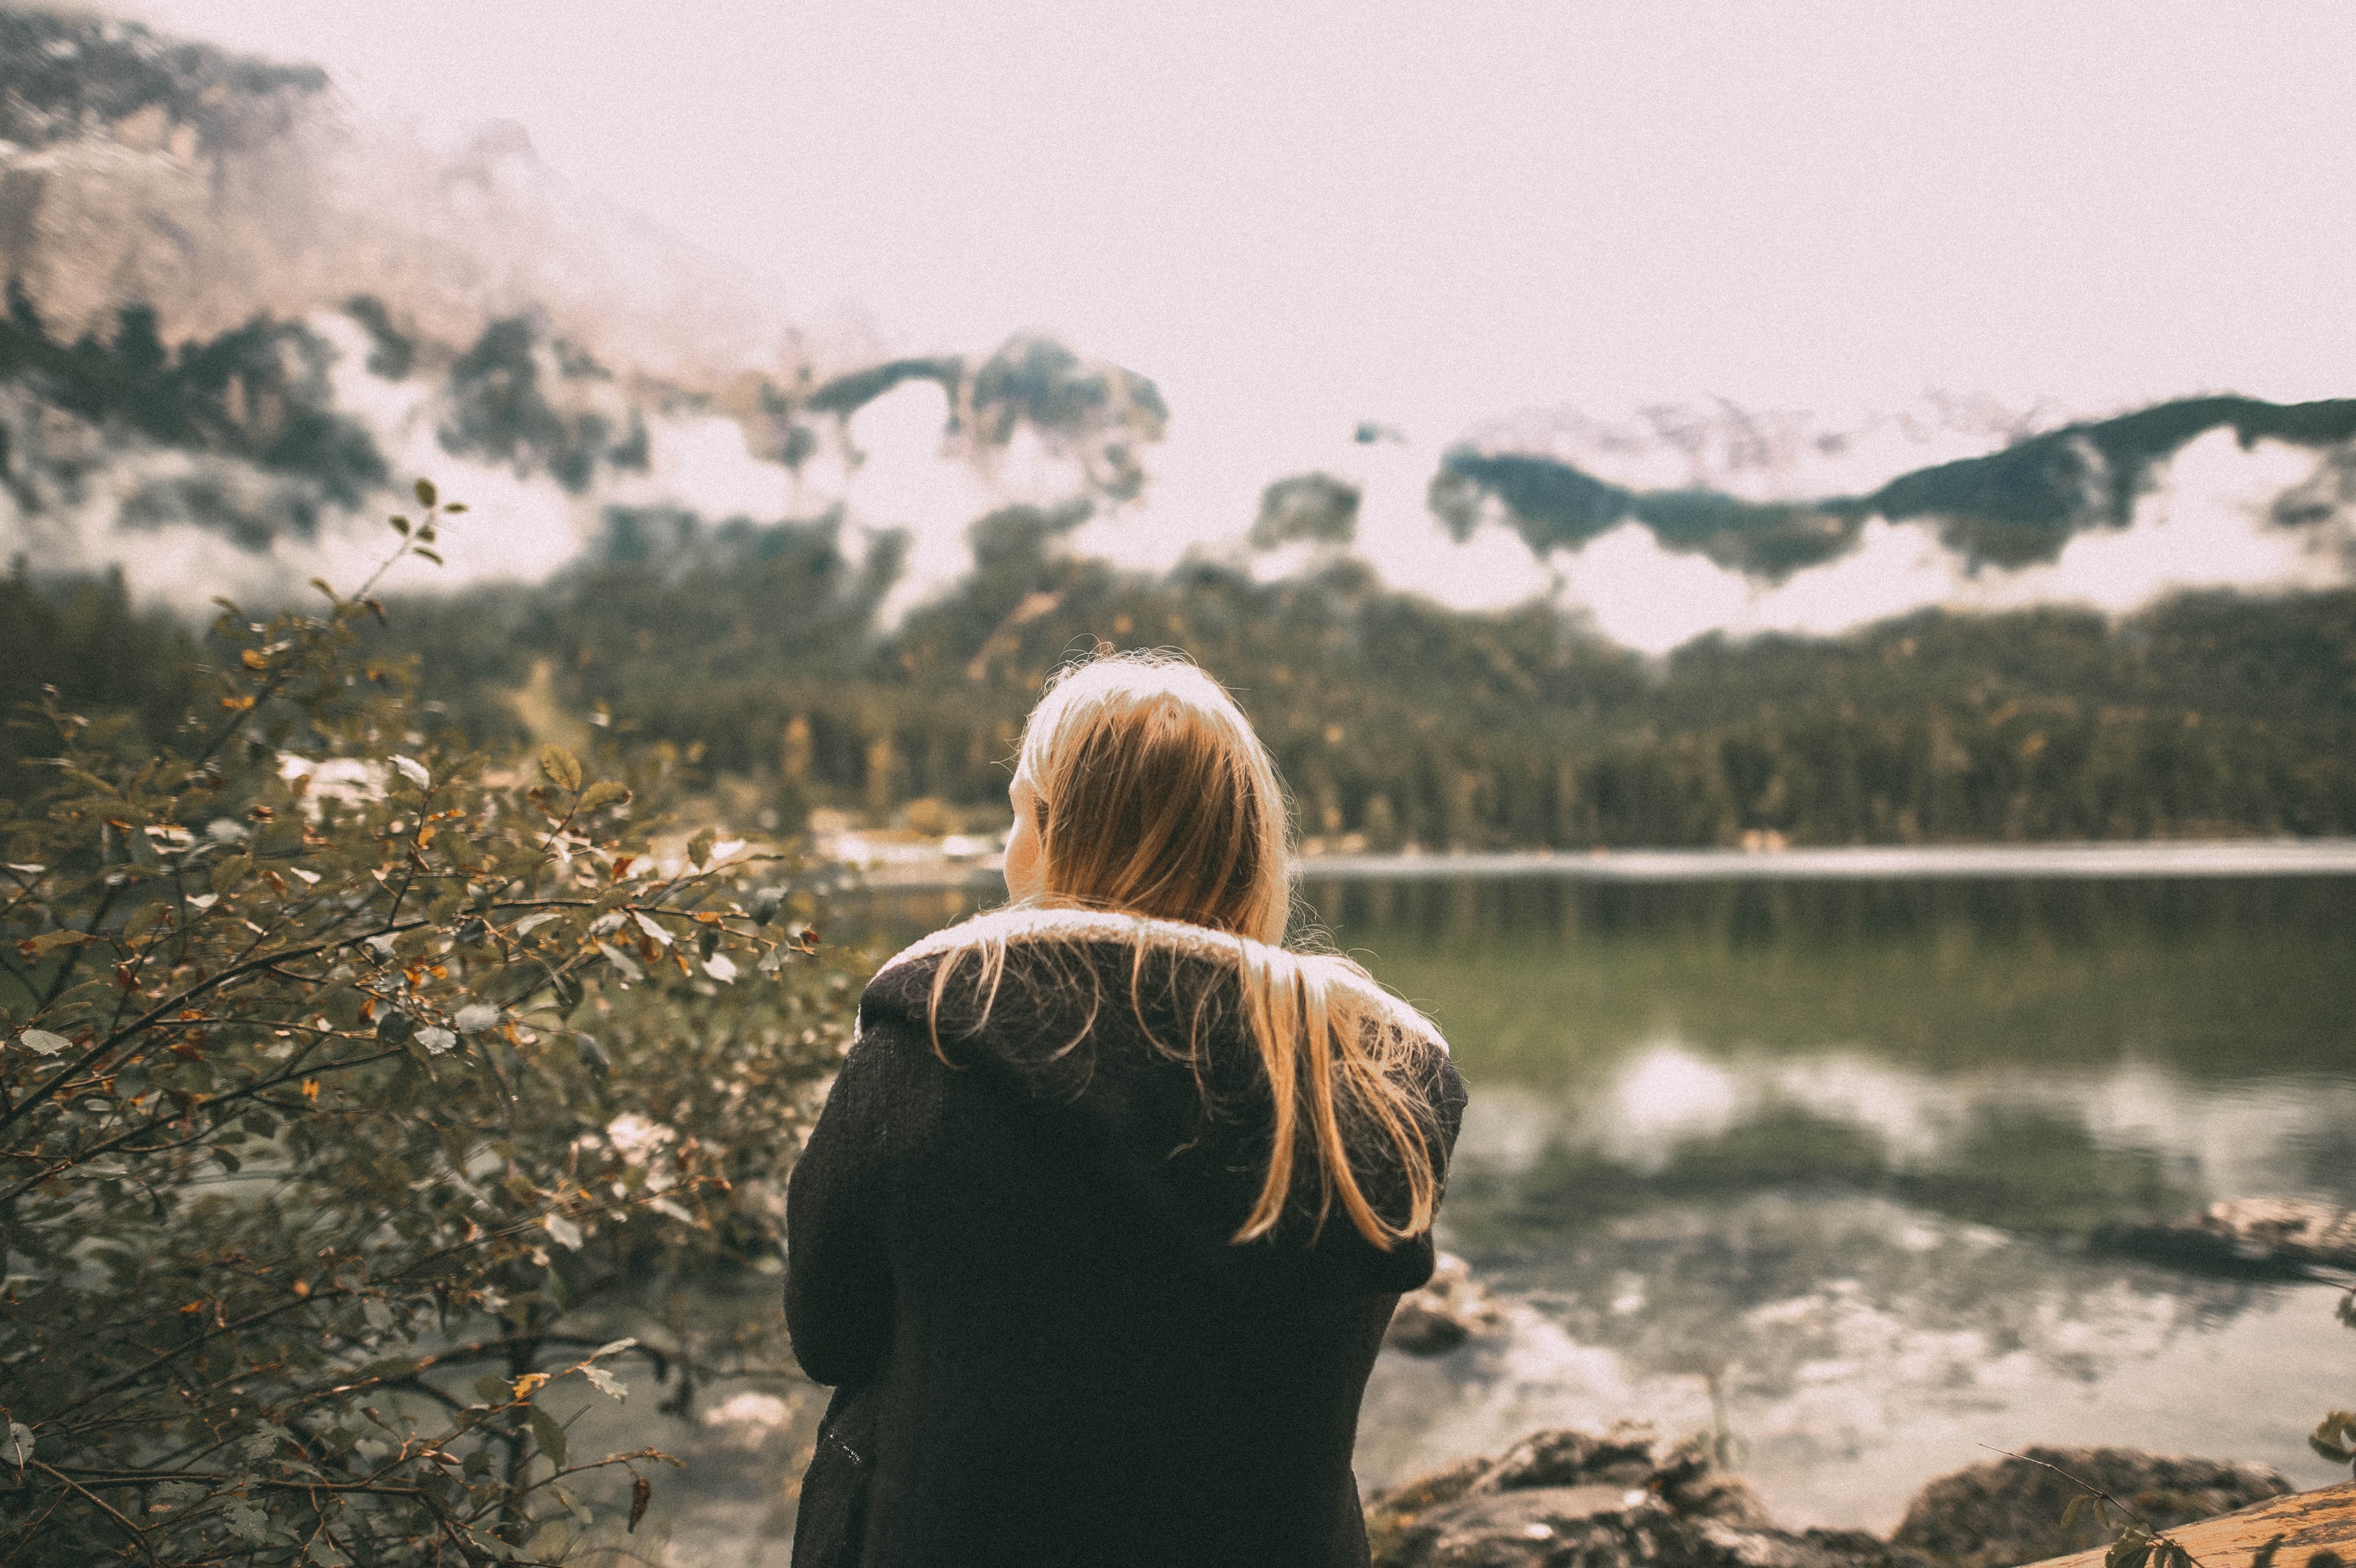
People in nature, hair, water, sky, mountain, cloud, beauty, wilderness, tree, blond, sunlight, photography, reflection, lake, forest, river, summer, hill, rock, long hair, mountain range, happy, sea, fjord, vacation, bank, tourism, ocean, horizon, wind, brown hair, travel, sound